Bowen Island Ferry

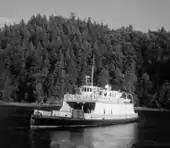
BC Ferries vessel "Cy Peck" at Snug Cove, Bowen Island, in 1962, after BC Ferries replaced the Black Ball Line.

Black Ball was absorbed by the BC Highways and Bridges Toll Authority Ferries, later to become the British Columbia Ferry Corporation which has served Bowen Island since that time. The ferry corporation was a crown corporation, that is, state-owned, and it retained that status until 2003 at which time it was reorganized into a private corporation, solely owned by the provincial government's BC Ferry Authority. Early BC Ferries ships on the Bowen Island route included, in 1962, the wooden-hulled "Cy Peck" and the original "Bowen Queen" (imported from Kelowna and later renamed "Vesuvius Queen"). A second "Bowen Queen" was launched in 1965, and the "Howe Sound Queen" was imported from eastern Canada in 1971.